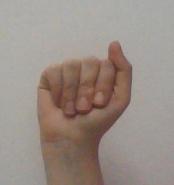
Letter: saad